Marty Marion

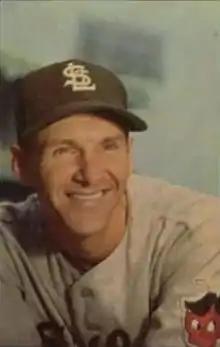
Marion in about 1953

Martin Whiteford "Mr. Shortstop" Marion (December 1, 1917 – March 15, 2011) was an American Major League Baseball shortstop and manager. Marion played for the St. Louis Cardinals and the St. Louis Browns between 1940 and 1953. He was a defensive stalwart of the Cardinals' dynasty in the 1940s, which saw them win three World Series in a five year span, and was named the National League Most Valuable Player in 1944, the first shortstop in the history of the National League to win the award. Marion managed the Cardinals in 1951, the Browns from June 10, 1952, through 1953, and the Chicago White Sox from September 14, 1954 through 1956. During his career, he batted and threw right-handed, stood tall and weighed .